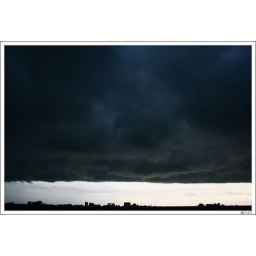
A dark cloud engulfed the sky spreading its eerie charm over the land